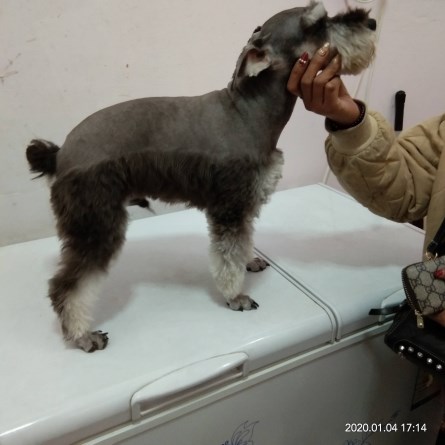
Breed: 2342-n000102-miniature_schnauzer